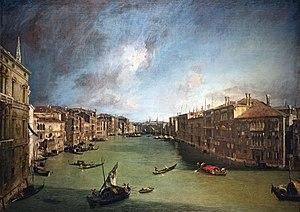
Giovanni Antonio Canal, plus connu sous le nom de Canaletto, est un peintre vénitien célèbre pour ses panoramas de Venise.